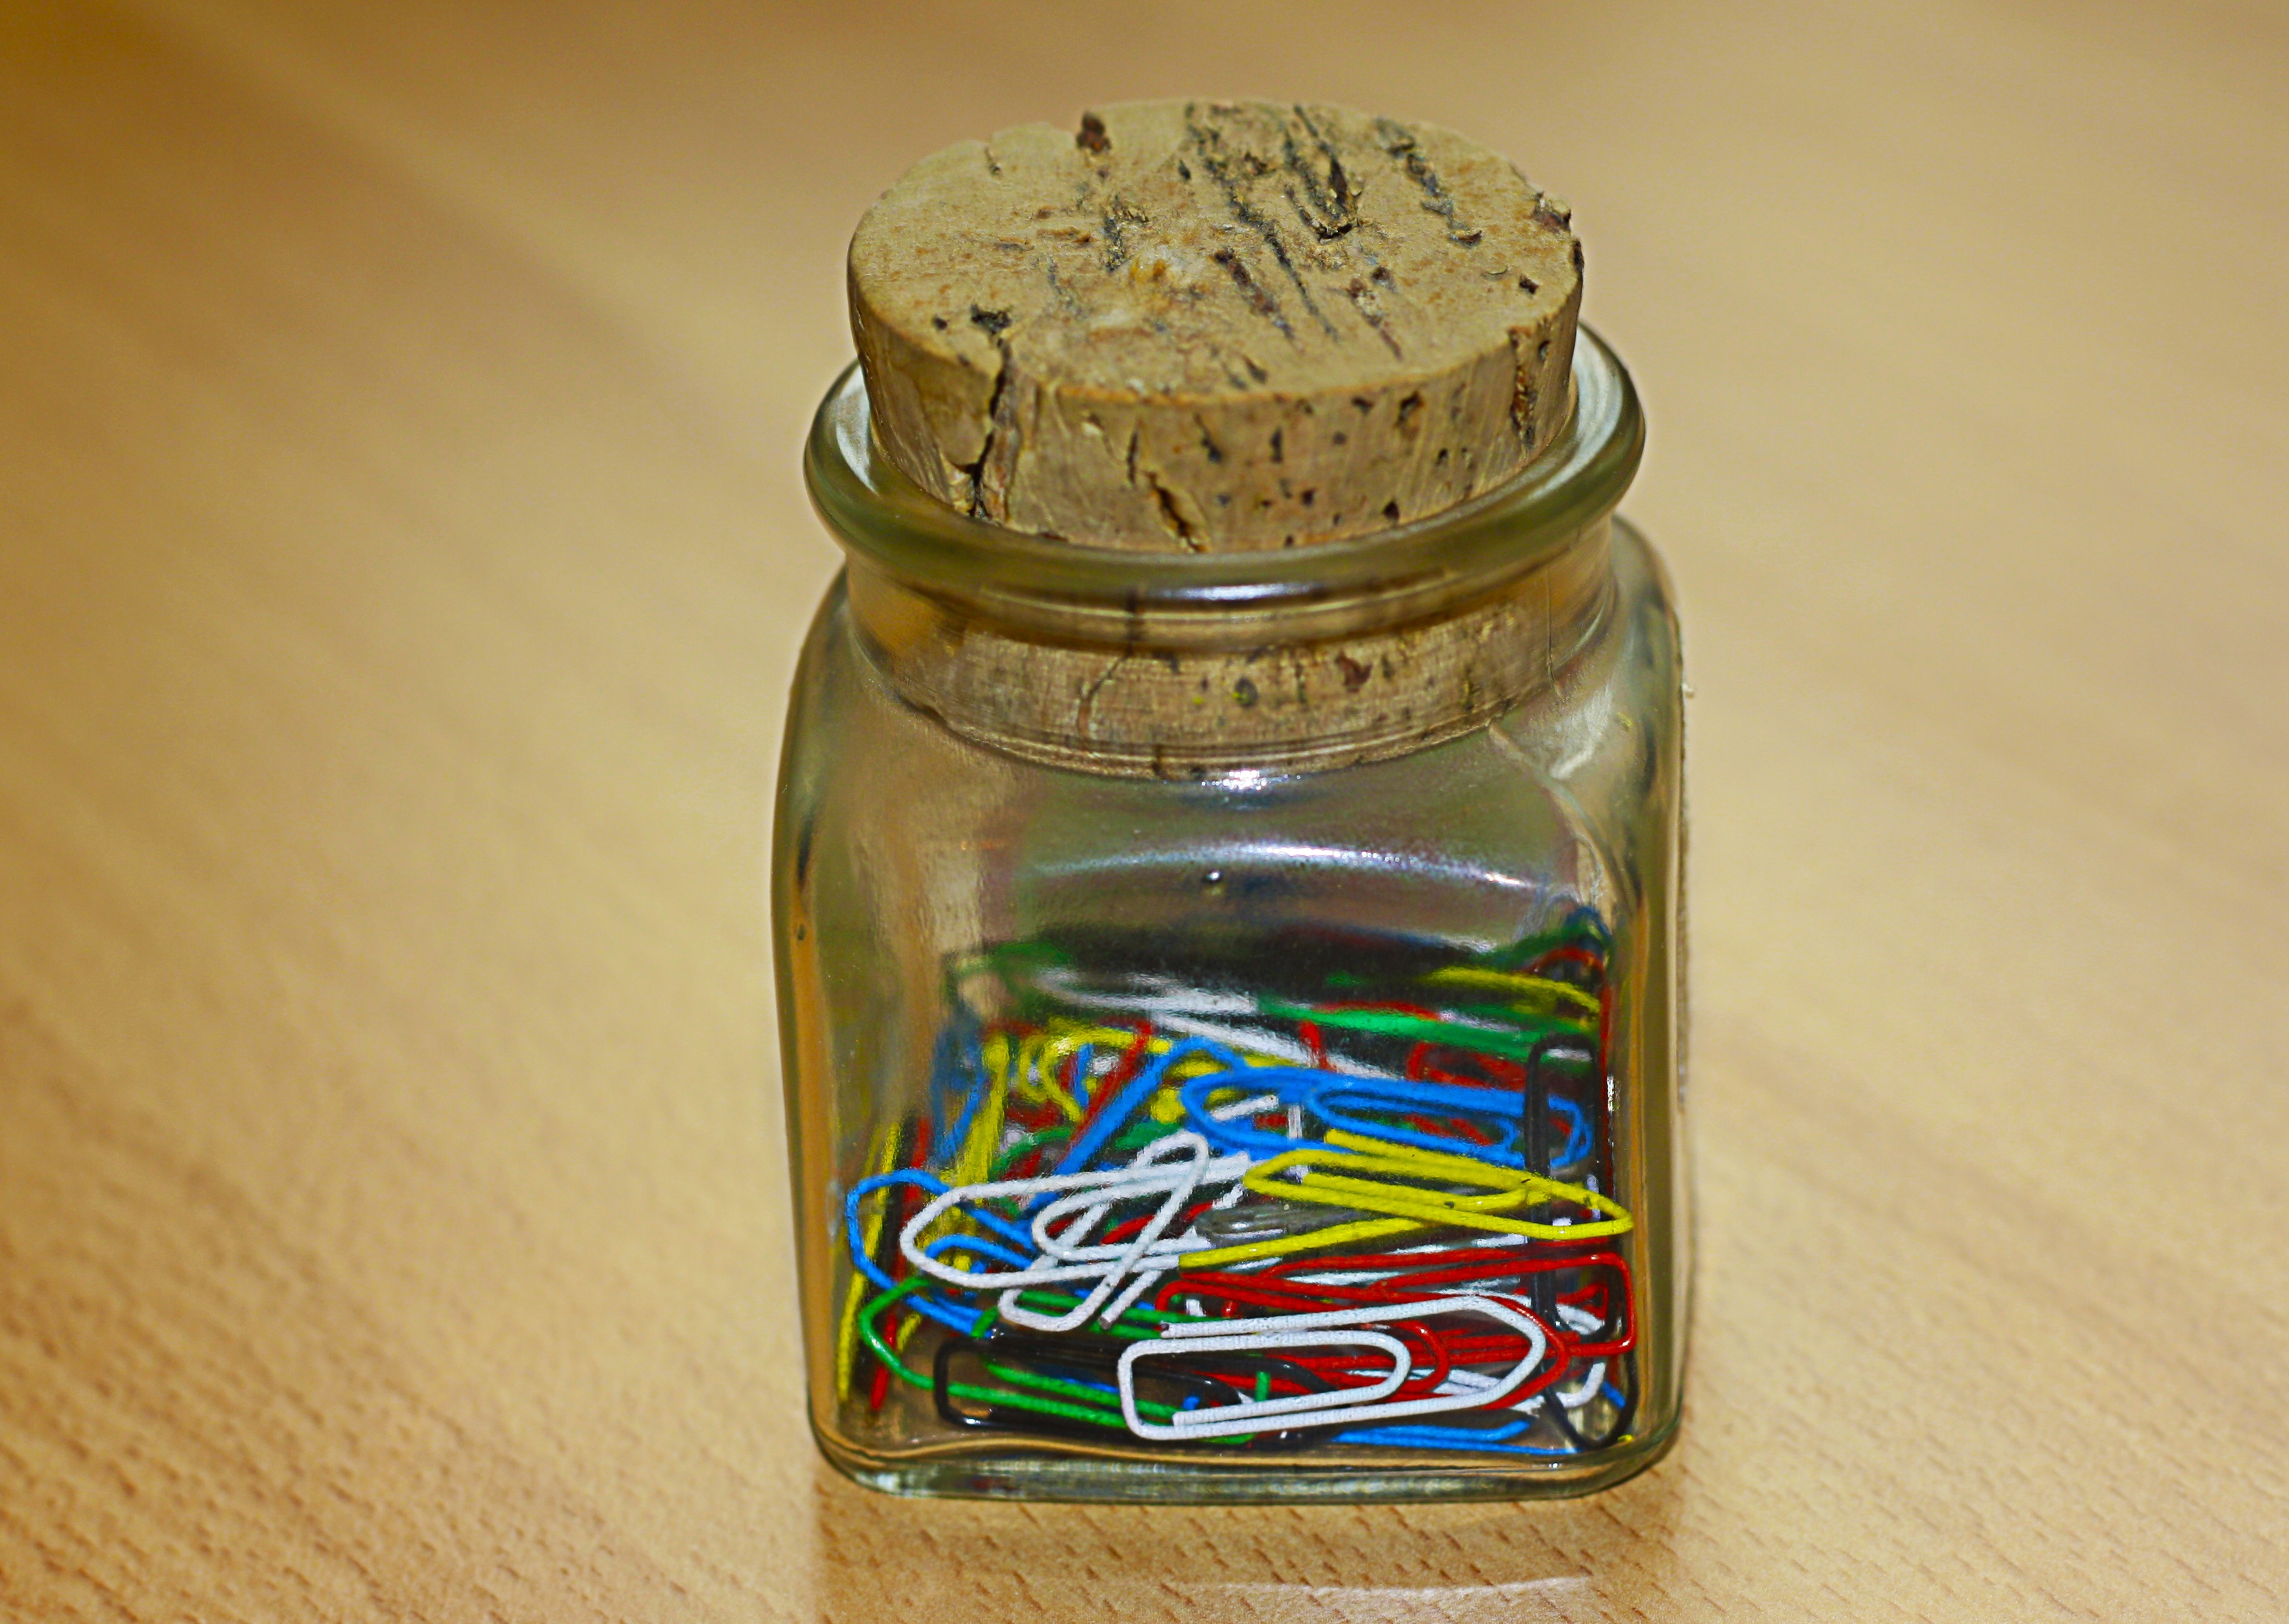
glass, decoration, food, color, office, bottle, colorful, lighting, material, paperclip, glass bottle, mason jar, cork, container, plug, tin can, drinkware